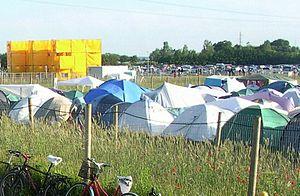
Le camping ou campisme est une activité touristique qui consiste à séjourner au même endroit sous une tente, une caravane ou encore dans un camping-car. Elle utilise notamment une caravane, un clip car ou un camping-car. Hébergement touristique pendant les vacances ou de loisirs, il devient depuis quelques années un recours à des familles dans des conditions de vie précaires.